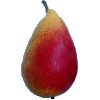
Label: Pear 2